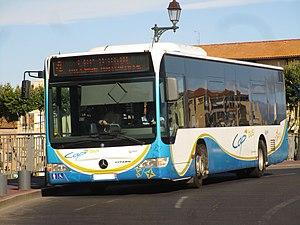
Un Mercedes-Benz Citaro CI Facelift de Cap’Bus, sur la ligne 4 (Gare, Agde↔Village Naturiste, Cap d’Agde) à l’arrêt Jean Jaurès — à Agde, France — le 1 juillet 2017.
Cap’Bus est un réseau de transport en commun d’autobus desservant 19 des 20 communes de la communauté d’agglomération Hérault Méditerranée à l’aide d’un réseau de 5 lignes régulières, 4 lignes en TAD et 2 navettes régulières vers les plages en été.
Le réseau de bus de Hérault Méditerranée couvre 19 des 20 communes de la communauté d’agglomération. Il est composé de 5 lignes de bus régulières, de 4 lignes en transport à la demande et de deux navettes vers les plages en été.